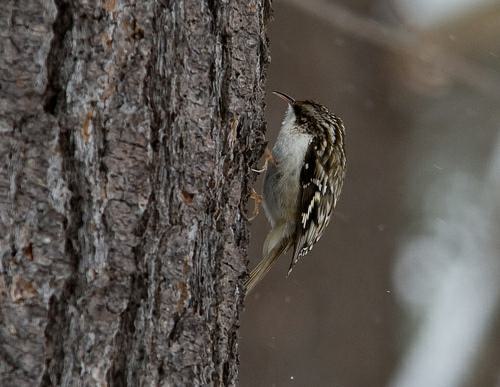
A photo of a brown creeper